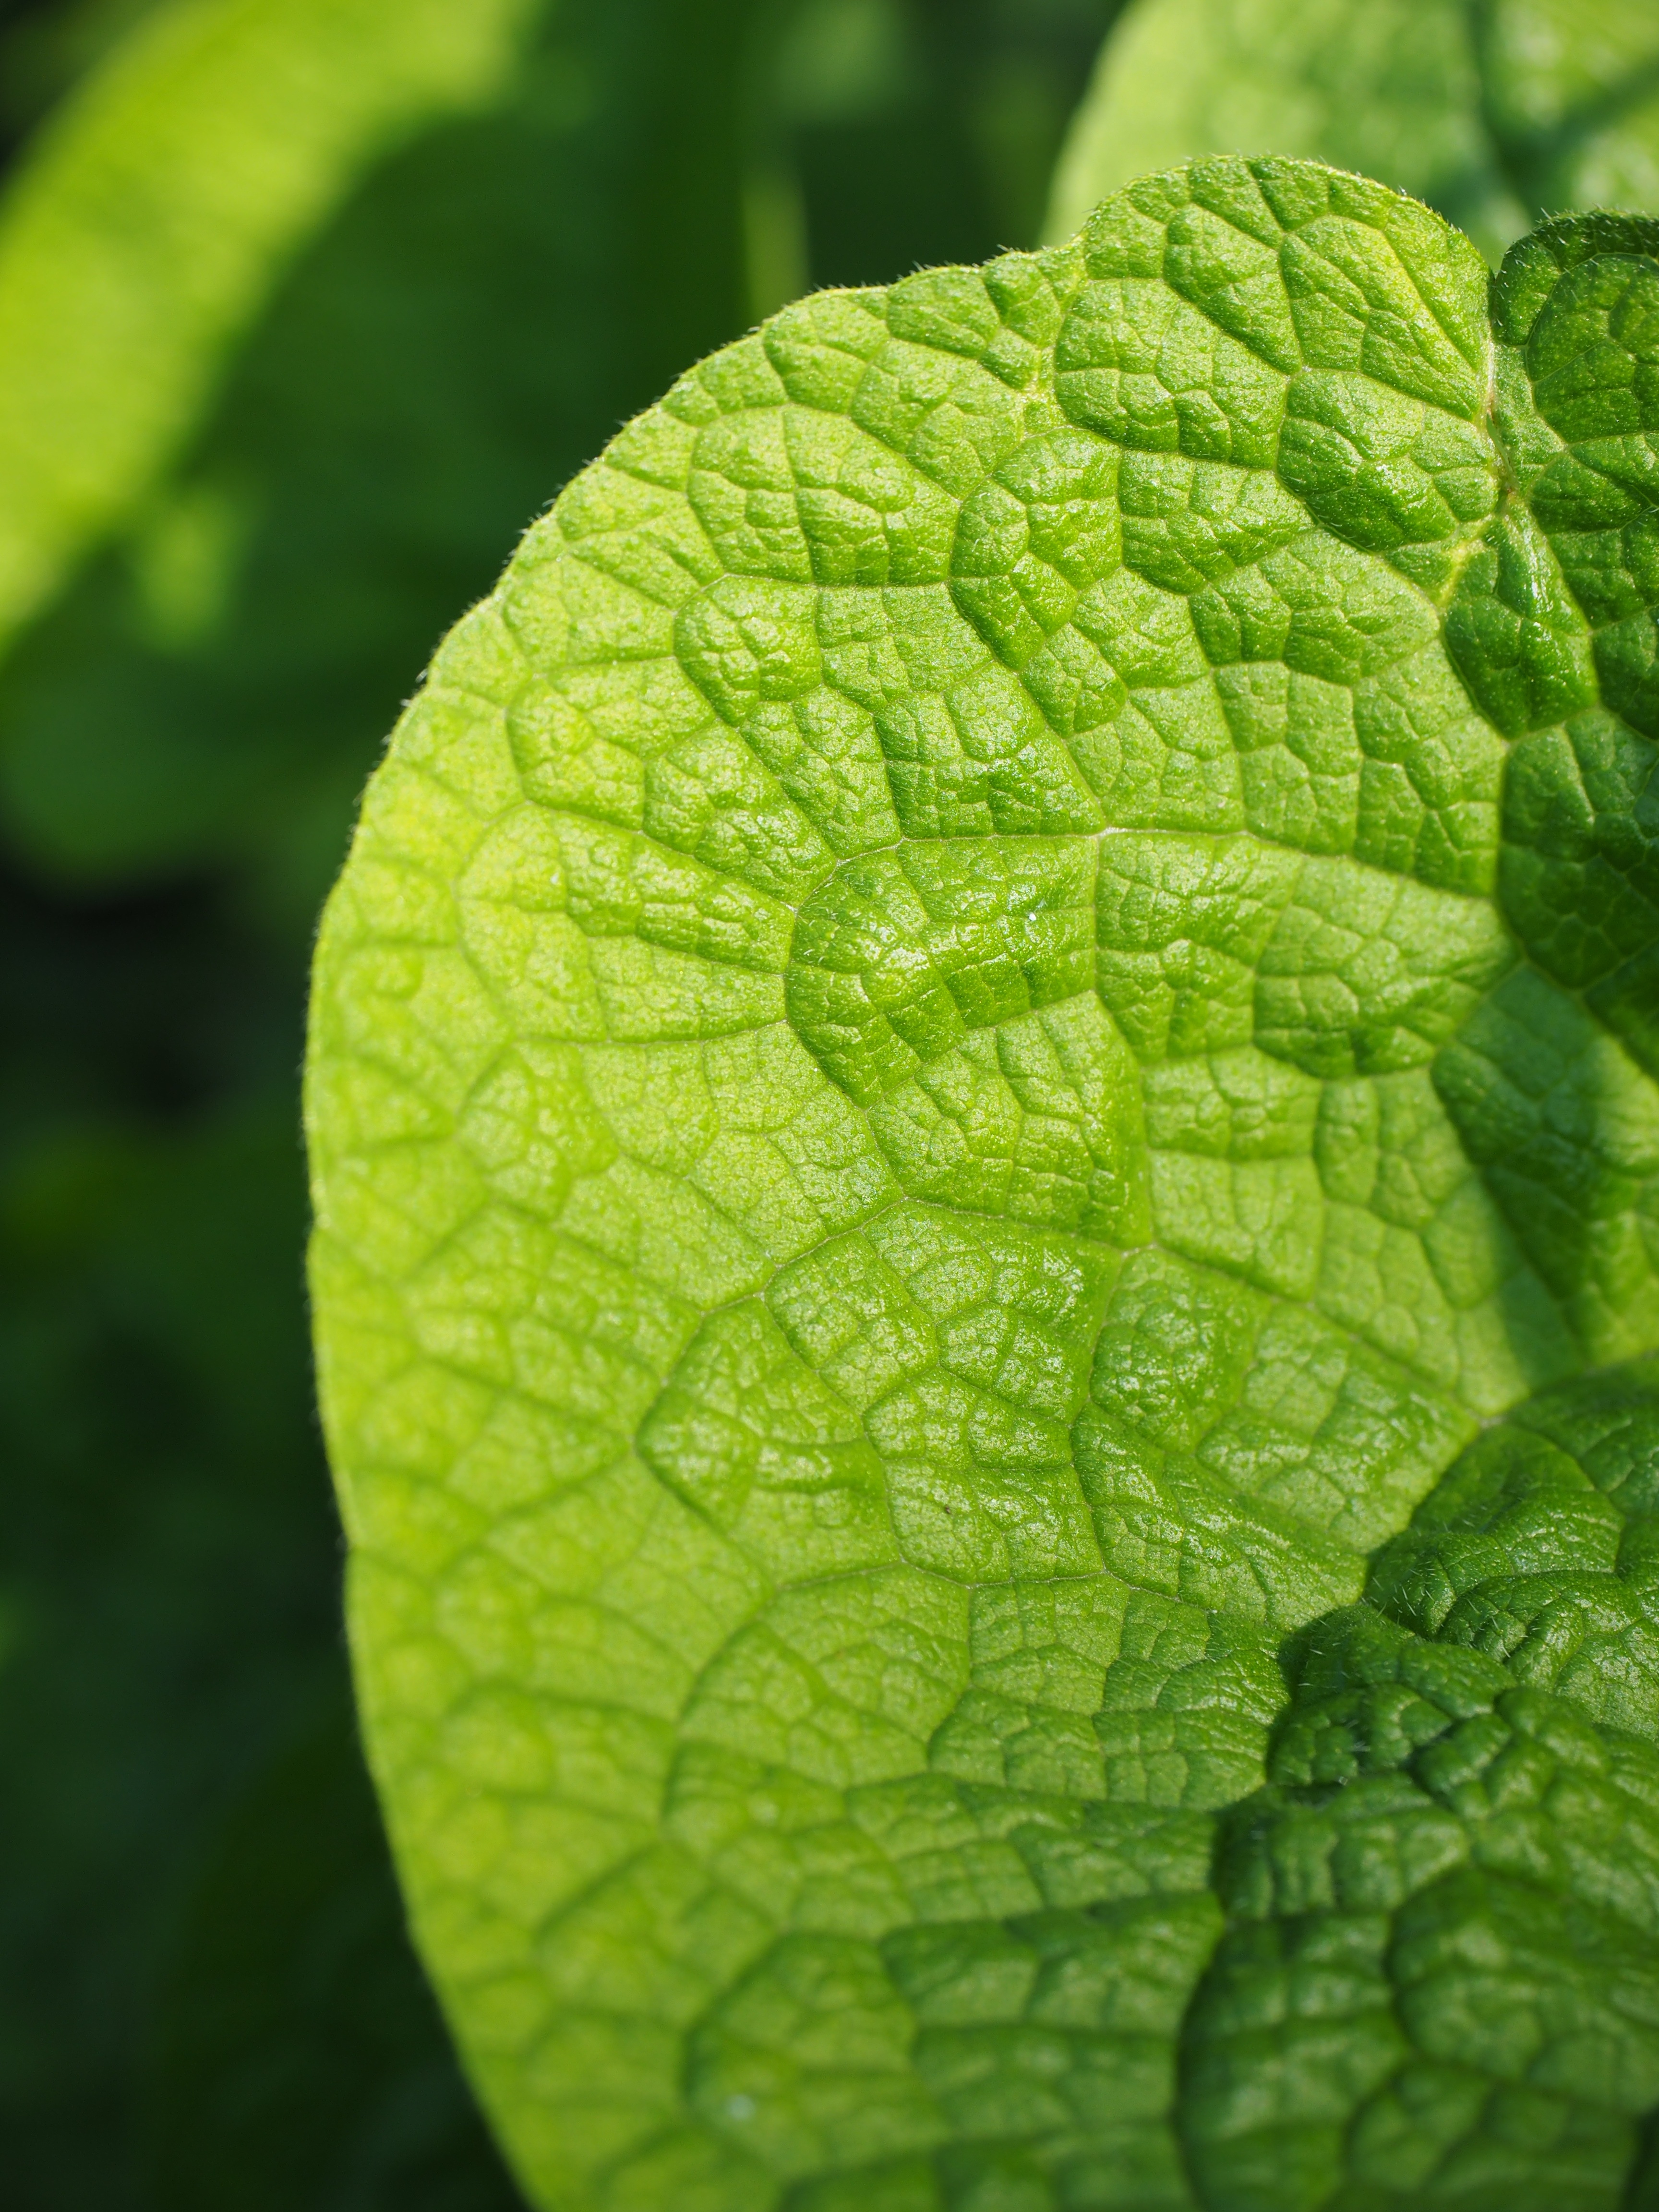
nature, plant, leaf, flower, green, herb, produce, botany, ruffled, true leaves, wrinkled, boraginaceae, rau, flowering plant, thong, caucasus forget me not, brunnera macrophylla, brunnera, raublattgew chs, annual plant, land plant, kraus, gro bl ttriges caucasus forget me not